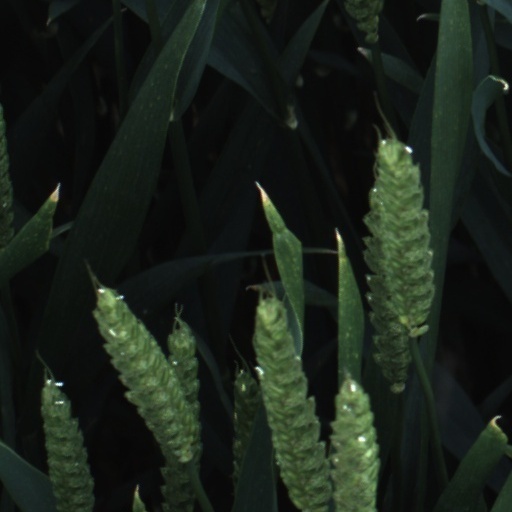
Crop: wheat